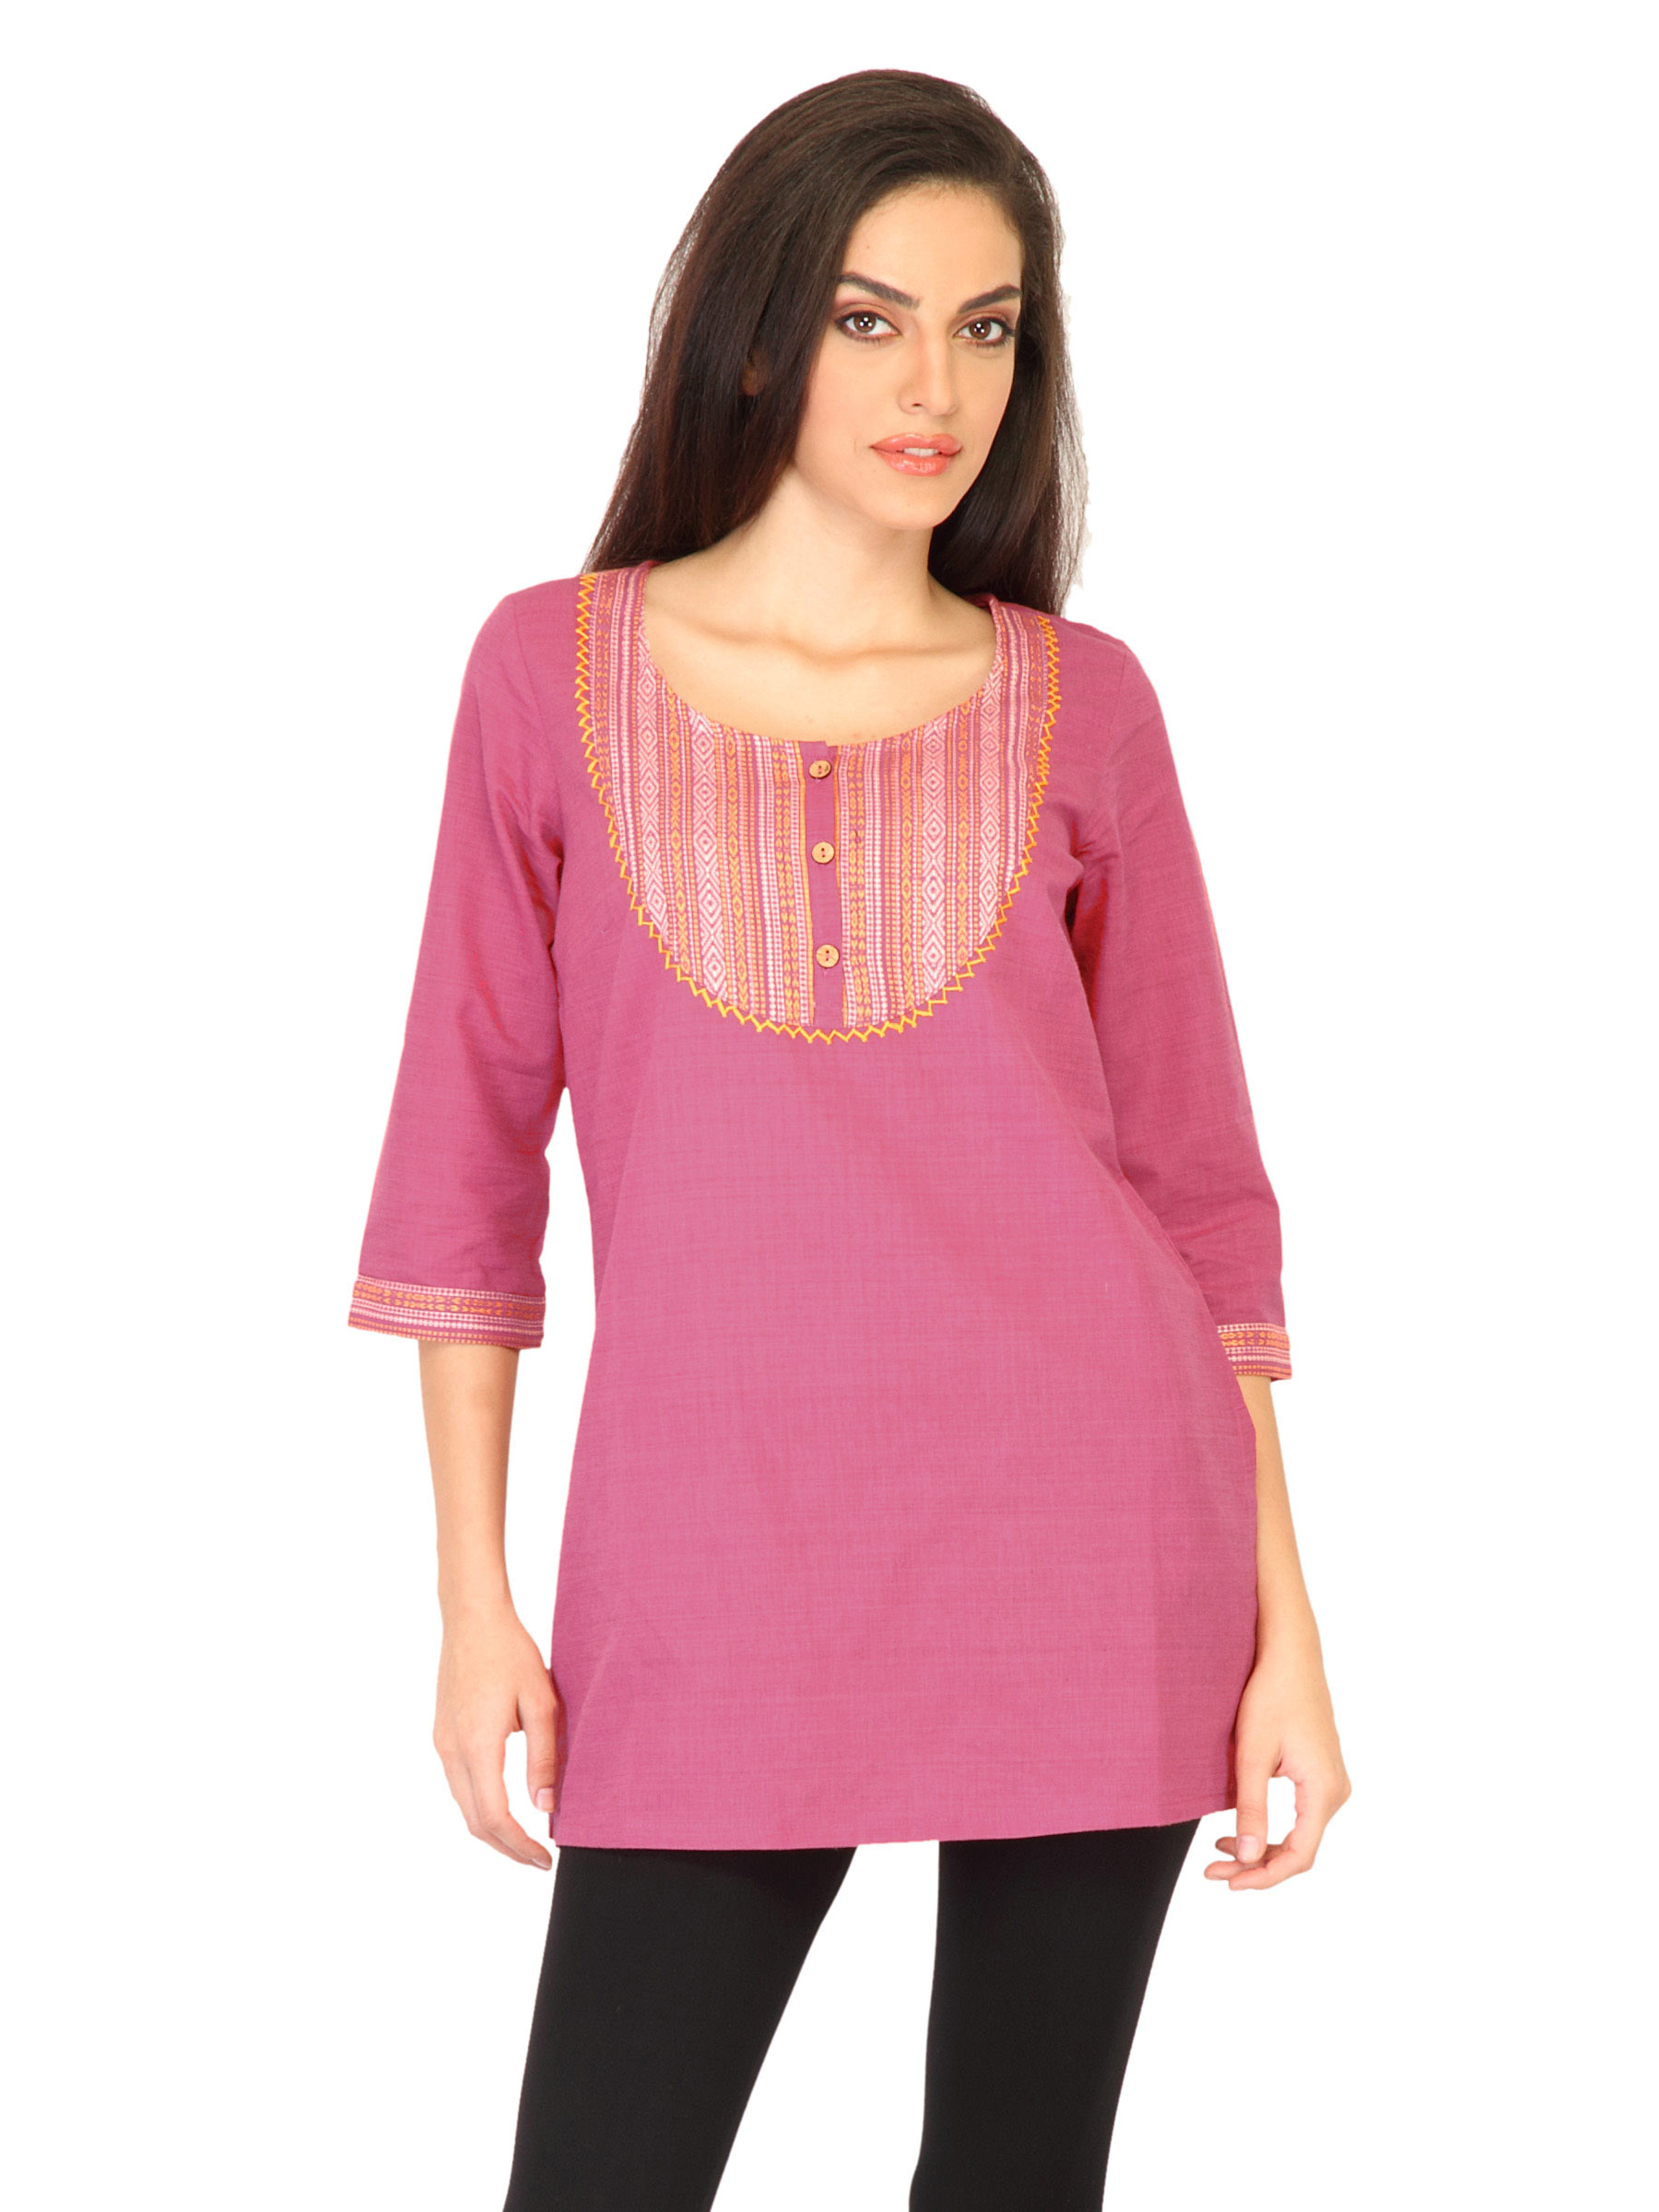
Aurelia Women Solid Pink Kurtis
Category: Apparel / Topwear / Kurtis
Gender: Women
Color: Pink
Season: Fall 2011
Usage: Ethnic